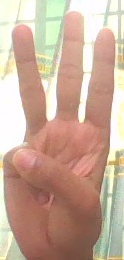
ASL sign: 6